Central African Republic Civil War

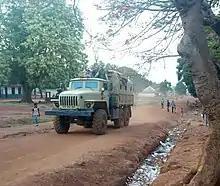
Vehicle with Russian and Syrian mercenaries from the Wagner Group passes through the town of Bria, April 2021

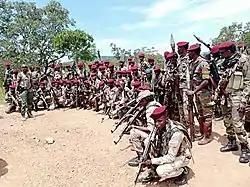
3R rebels, members of Coalition of Patriots for Change

Government advances, with the support of Russian and Rwandan forces, continued during March, April and May 2021. This included the capture of the strategic towns of Bria and Kaga-Bandoro and the Bakouma sub-prefecture. Some towns were also seized solely by the Russian PMCs, including Nzacko. In at least one instance, the contractors reportedly included Syrians.